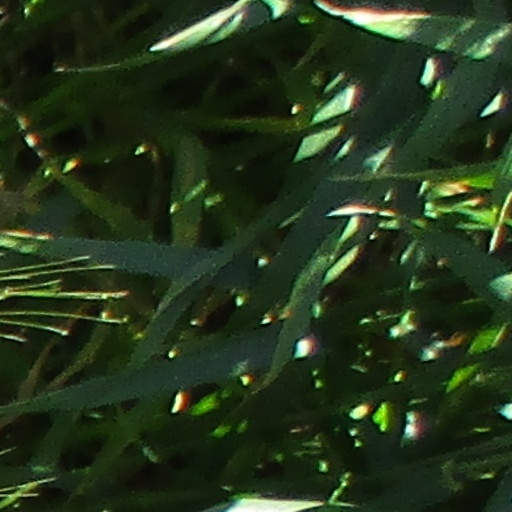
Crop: wheat